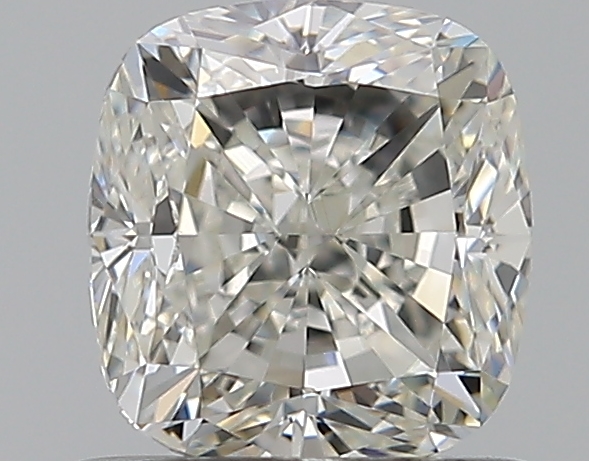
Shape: cushion
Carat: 0.9
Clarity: VS1
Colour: I
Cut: VG
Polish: EX
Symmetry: VG
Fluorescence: N
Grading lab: GIA
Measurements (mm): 5.49 x 5.15 x 3.68